Rahul Vaidya

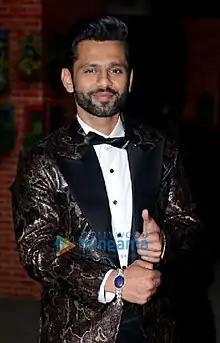
Vaidya at "Bigg Boss 14" finale

Rahul Krushna Vaidya (born 23 September 1987) is an Indian singer and music composer. He started his career with the reality show "Indian Idol 1" in which he became 2nd runner up. He has also participated in "Bigg Boss 14" and was crowned as the 1st runner up. He also participated in "" and became a finalist.